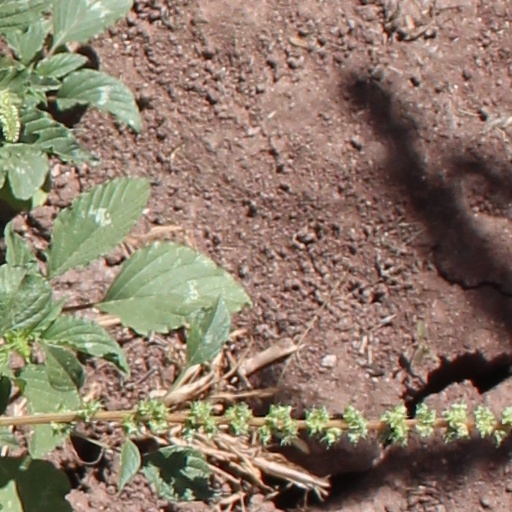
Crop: wheat